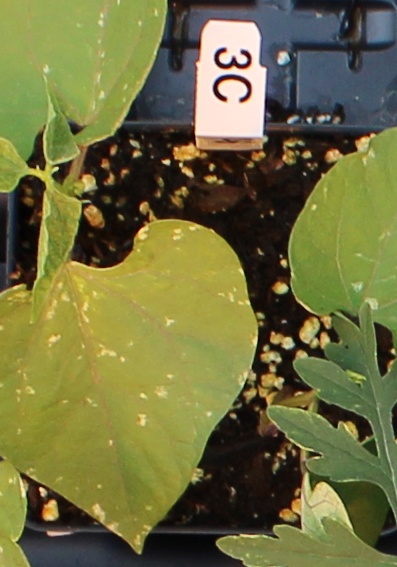
Label: Blackbean